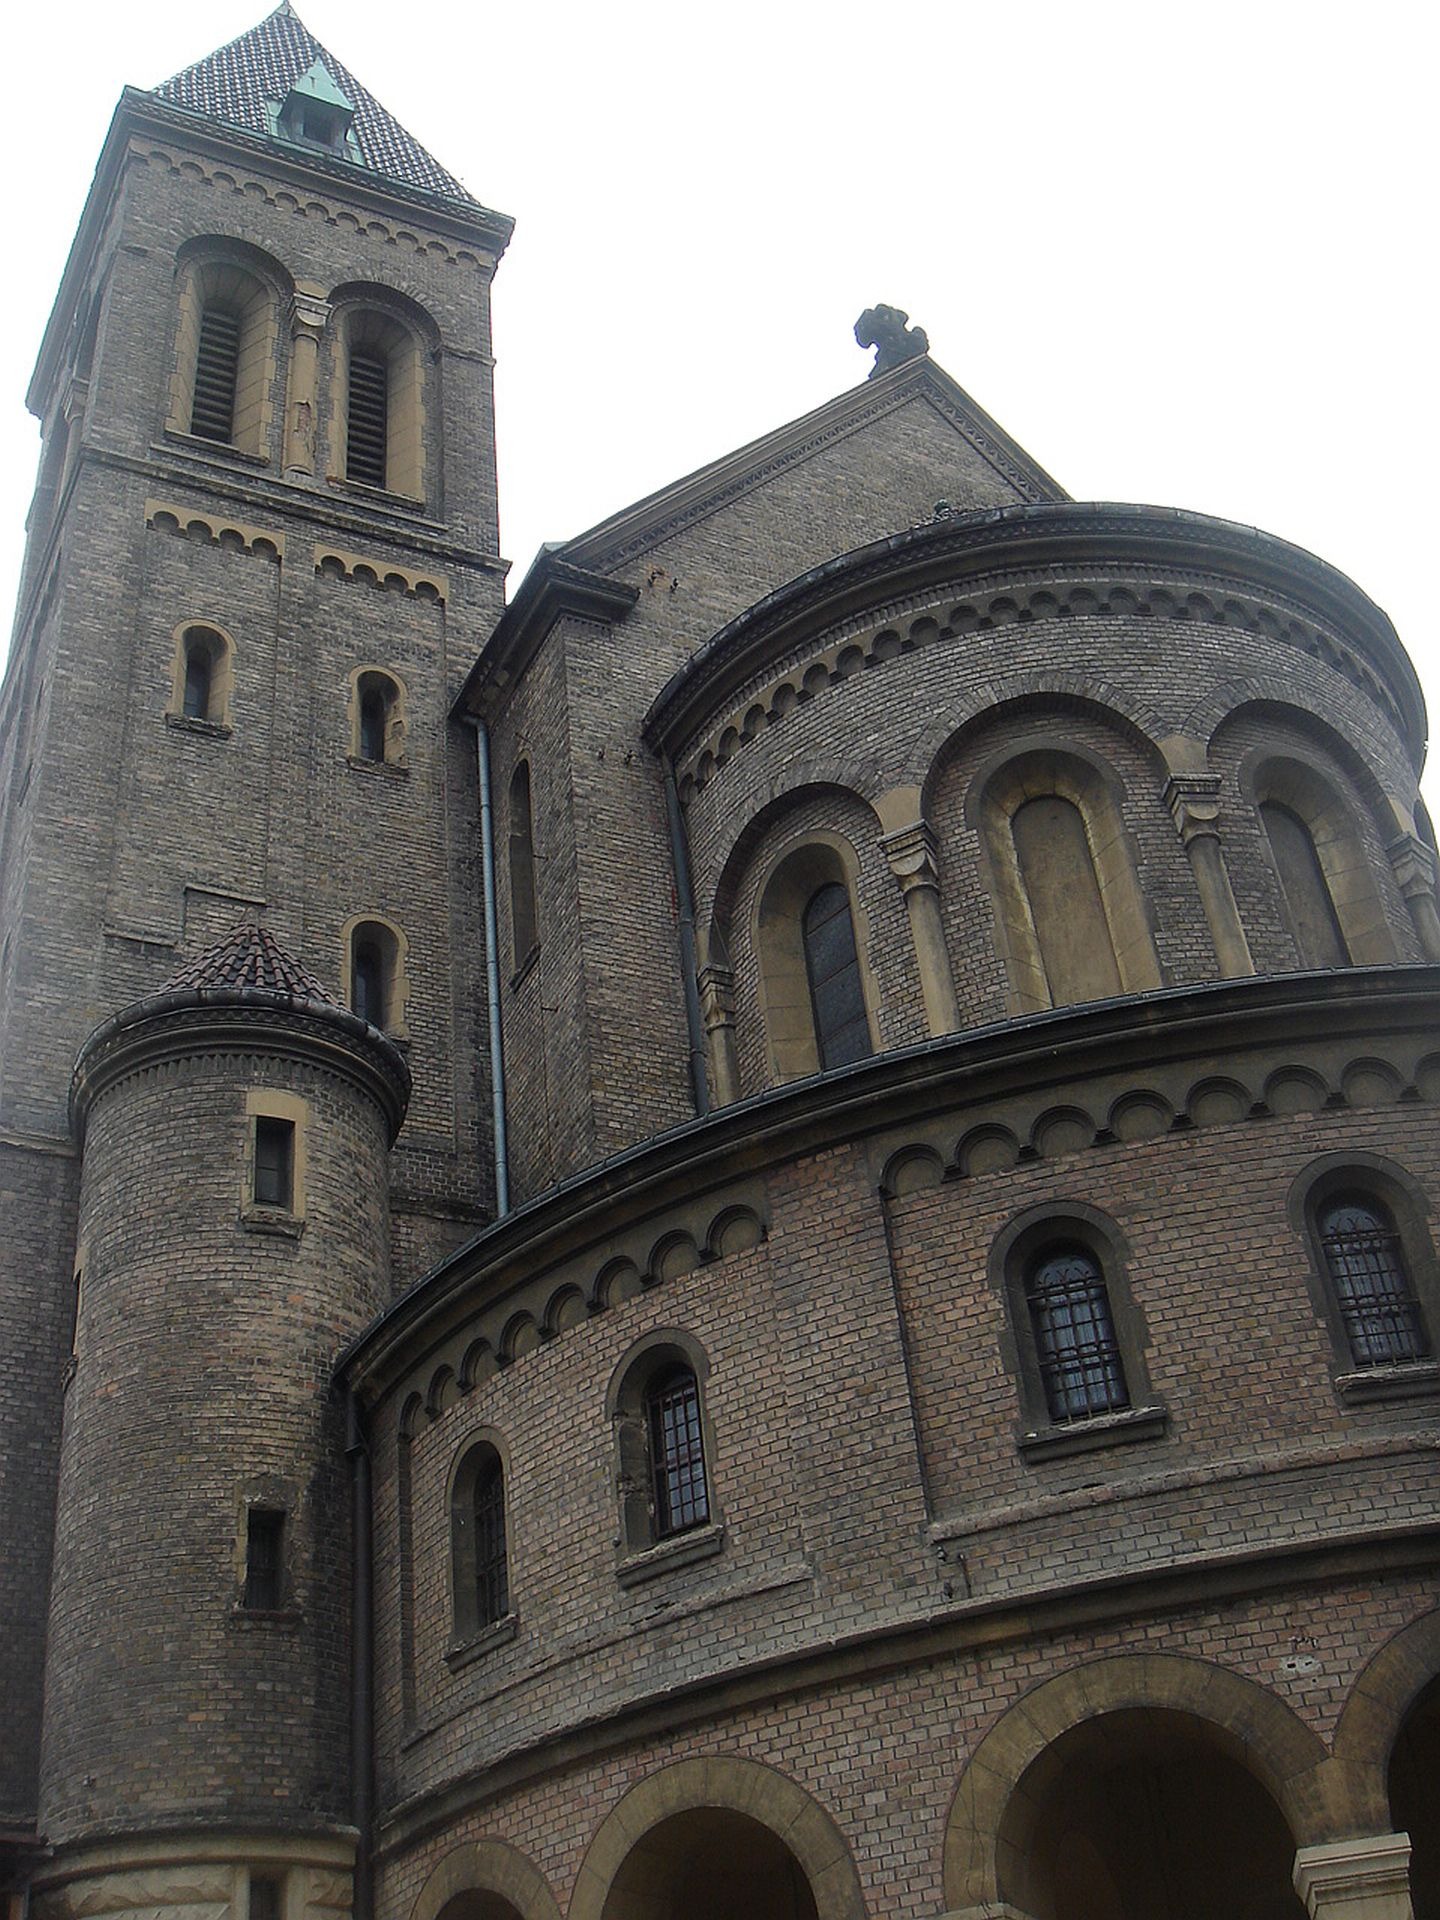
architecture, building, monument, tower, religion, facade, church, cathedral, prague, place of worship, bell tower, baptistery, medieval architecture, monastery, synagogue, basilica, byzantine architecture